Staal brothers

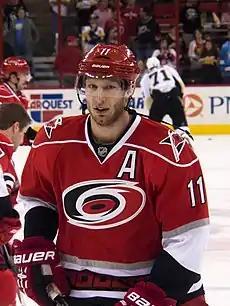
Jordan Staal with the Hurricanes in 2013

Jordan Staal (born September 10, 1988) is the third-oldest of the brothers. He played major junior for the same club as his brother Eric, the Peterborough Petes. With an almost point per game pace, Jordan helped lead the Petes to the J. Ross Robertson Cup as OHL champions in 2006. He was drafted second overall by the Pittsburgh Penguins in the 2006 NHL Entry Draft. He made his NHL debut in October 2006, a year before his older brother Marc. Jordan played in the YoungStars game at the 2007 NHL All-Star Game. He was nominated for the Calder Memorial Trophy, given to the Rookie of the Year by the NHL, but was beat out by teammate Evgeni Malkin. In 2008, the Penguins made the 2008 Stanley Cup Finals but were defeated in six games by the Detroit Red Wings. He served as an alternate captain of the Penguins in December 2008, later he was named a full-time alternate captain at the start of the 2010–11 season. On June 12, 2009, Jordan became the second of the Staal brothers to hoist the Stanley Cup after defeating the reigning champion Red Wings in seven games. Due to a series of injuries, Jordan did not make his 2010–11 season debut until January 1, 2011 at the 2011 NHL Winter Classic. At the NHL entry draft in 2012, Jordan was traded to the Carolina Hurricanes, to be re-united with older brother Eric Staal. He then signed a 10-year, $60 million contract with Carolina. As of 2024–25, Jordan is the captain for the Carolina Hurricanes. Following the retirements of both Eric and Marc after the 2023–24 season, Jordan is the last remaining Staal brother to play in the NHL.